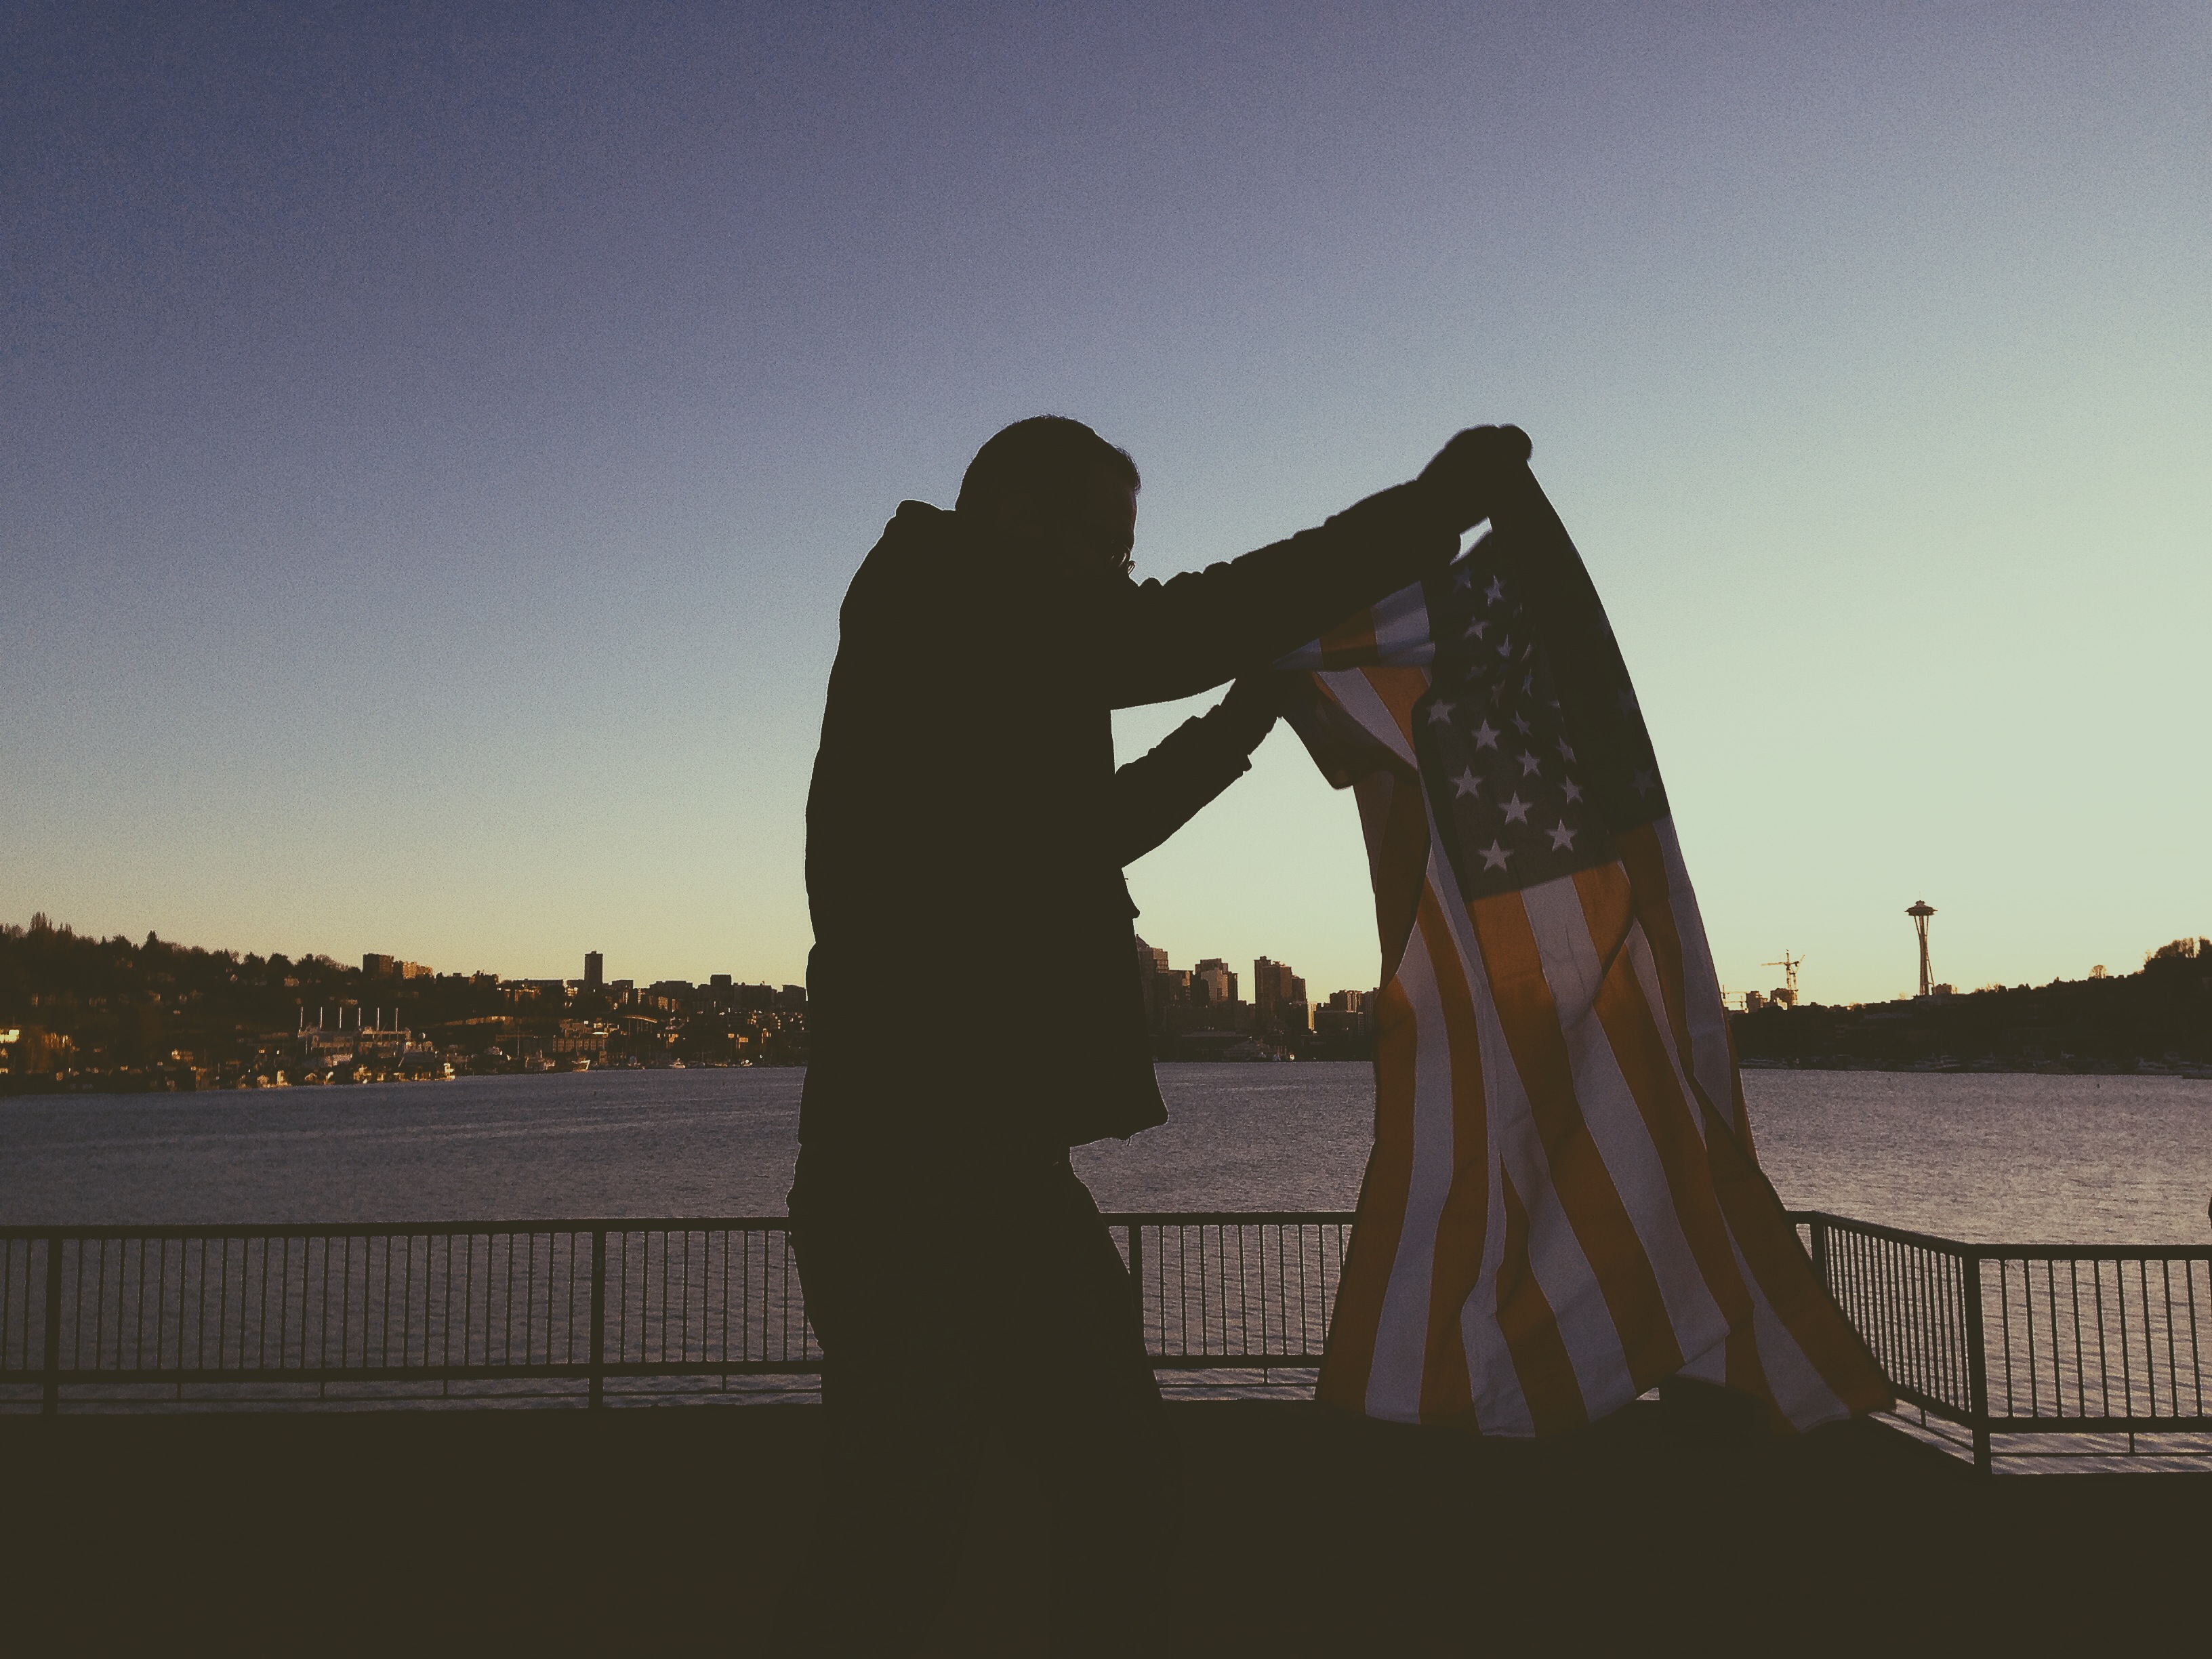
silhouette, sky, sunset, sunlight, morning, monument, evening, flag, united states of america, patriotism, photograph, image, patriotic, screenshot